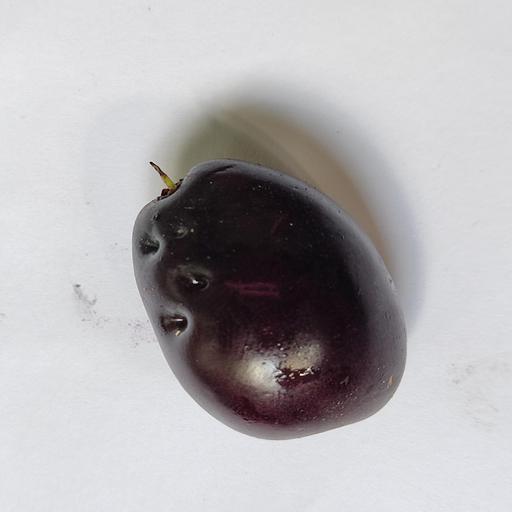
Crop type: Berry